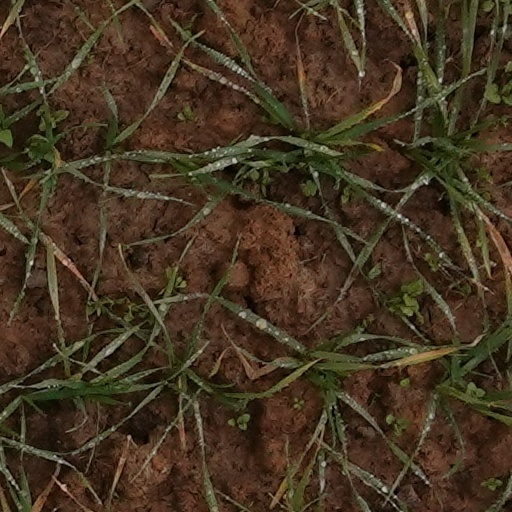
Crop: wheat